Meet the Wife (film)

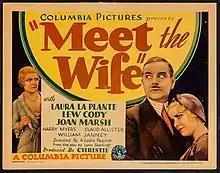

Meet the Wife is a 1931 American comedy film directed by Leslie Pearce and starring Laura La Plante, Lew Cody and Joan Marsh. It is based on the 1923 Broadway play of the same title by Lynn Starling. The film's sets were designed by the art director Charles A. Cadwallader.